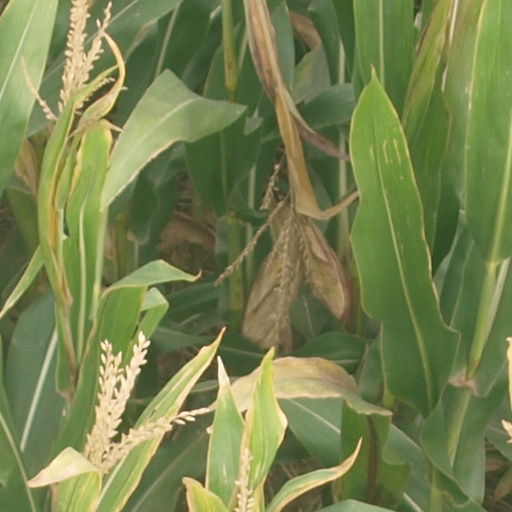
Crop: maize; corn